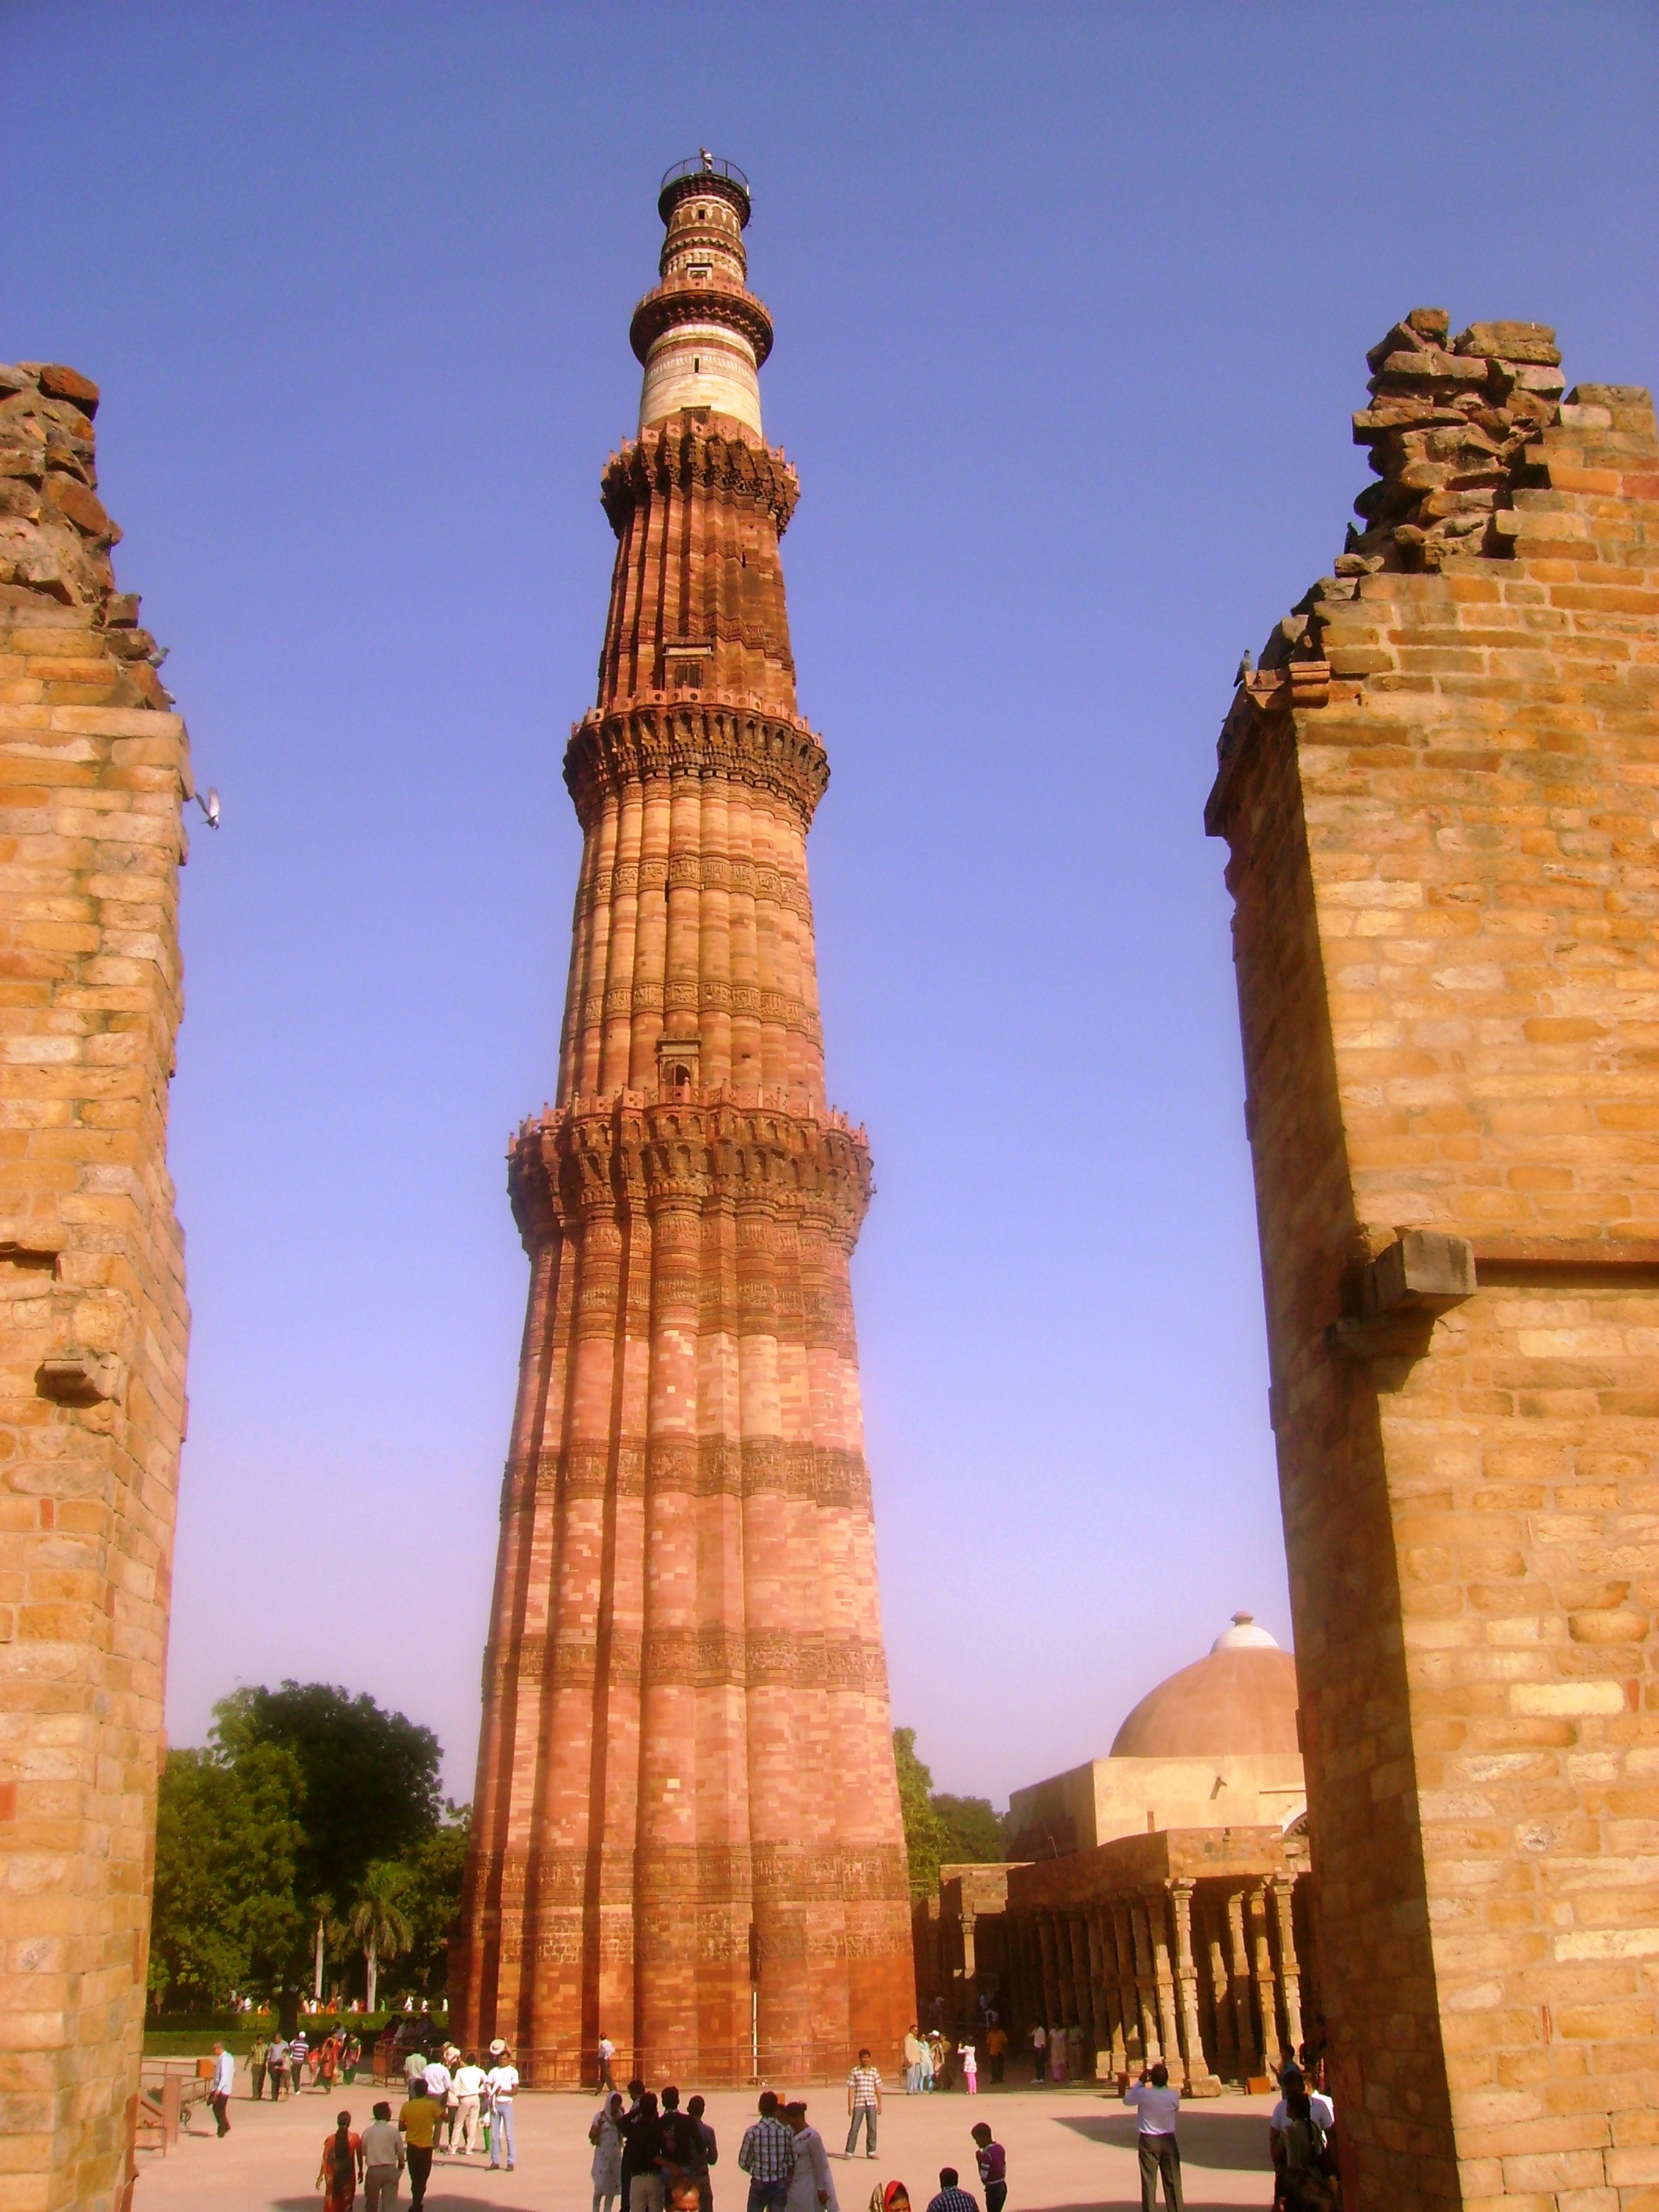
architecture, structure, building, old, monument, column, tower, ancient, landmark, historic, tourism, place of worship, temple, ruins, culture, history, india, historical, delhi, pagoda, unesco world heritage site, historic site, ancient history, qutub minar